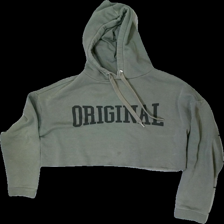
View: front
Type: Hoodie
Category: Ladies
Brand: H&M
Colors: Green, Black
Material: 76% cotton, 24% polyester
Pattern: Logo print
Cut: Cropped, Loose
Size: M
Season: All
Stains: Minor
Holes: Minor
Damage: washed out colors
Price range: <50
Recommended usage: Export